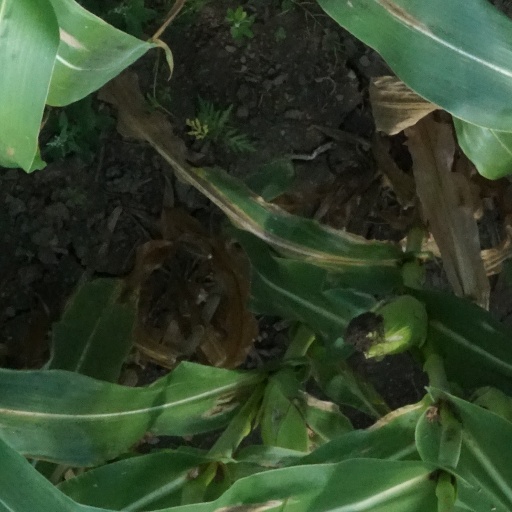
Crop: maize; corn